Municipalities of Japan

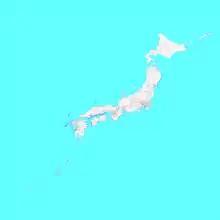
Map of all Municipalities of Japan including disputed territories

Municipalities are a level of administration in Japan. The country has three levels of governments: national, prefectural, and municipal.